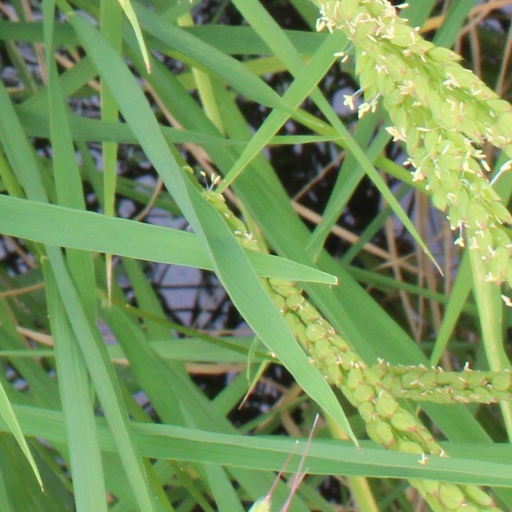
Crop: rice